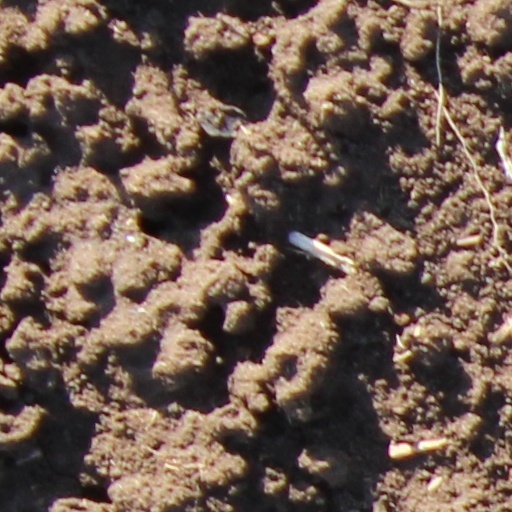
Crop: wheat